Answer in natural language. Which point is closer to the camera taking this photo, point B  or point C? Choose between the following options: C or B
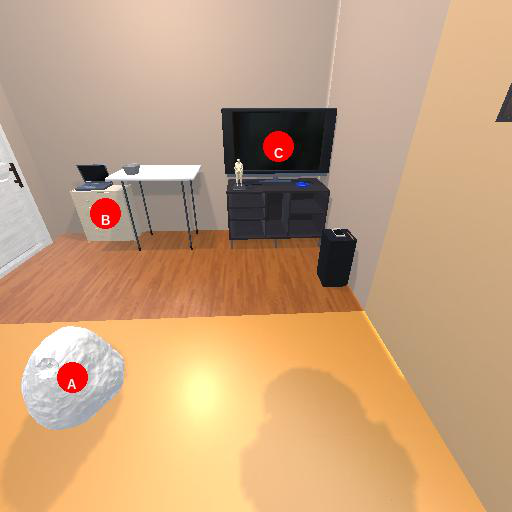
<answer>C</answer>